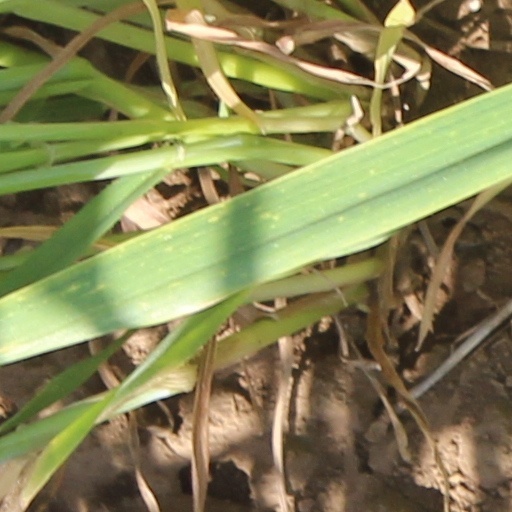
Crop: wheat